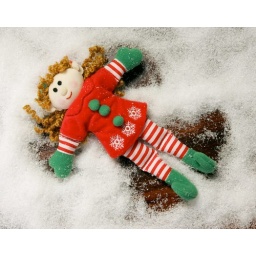
Humans love the warmth of beach sand in the summers -- Elves love crunchy, white snow to roll around in.